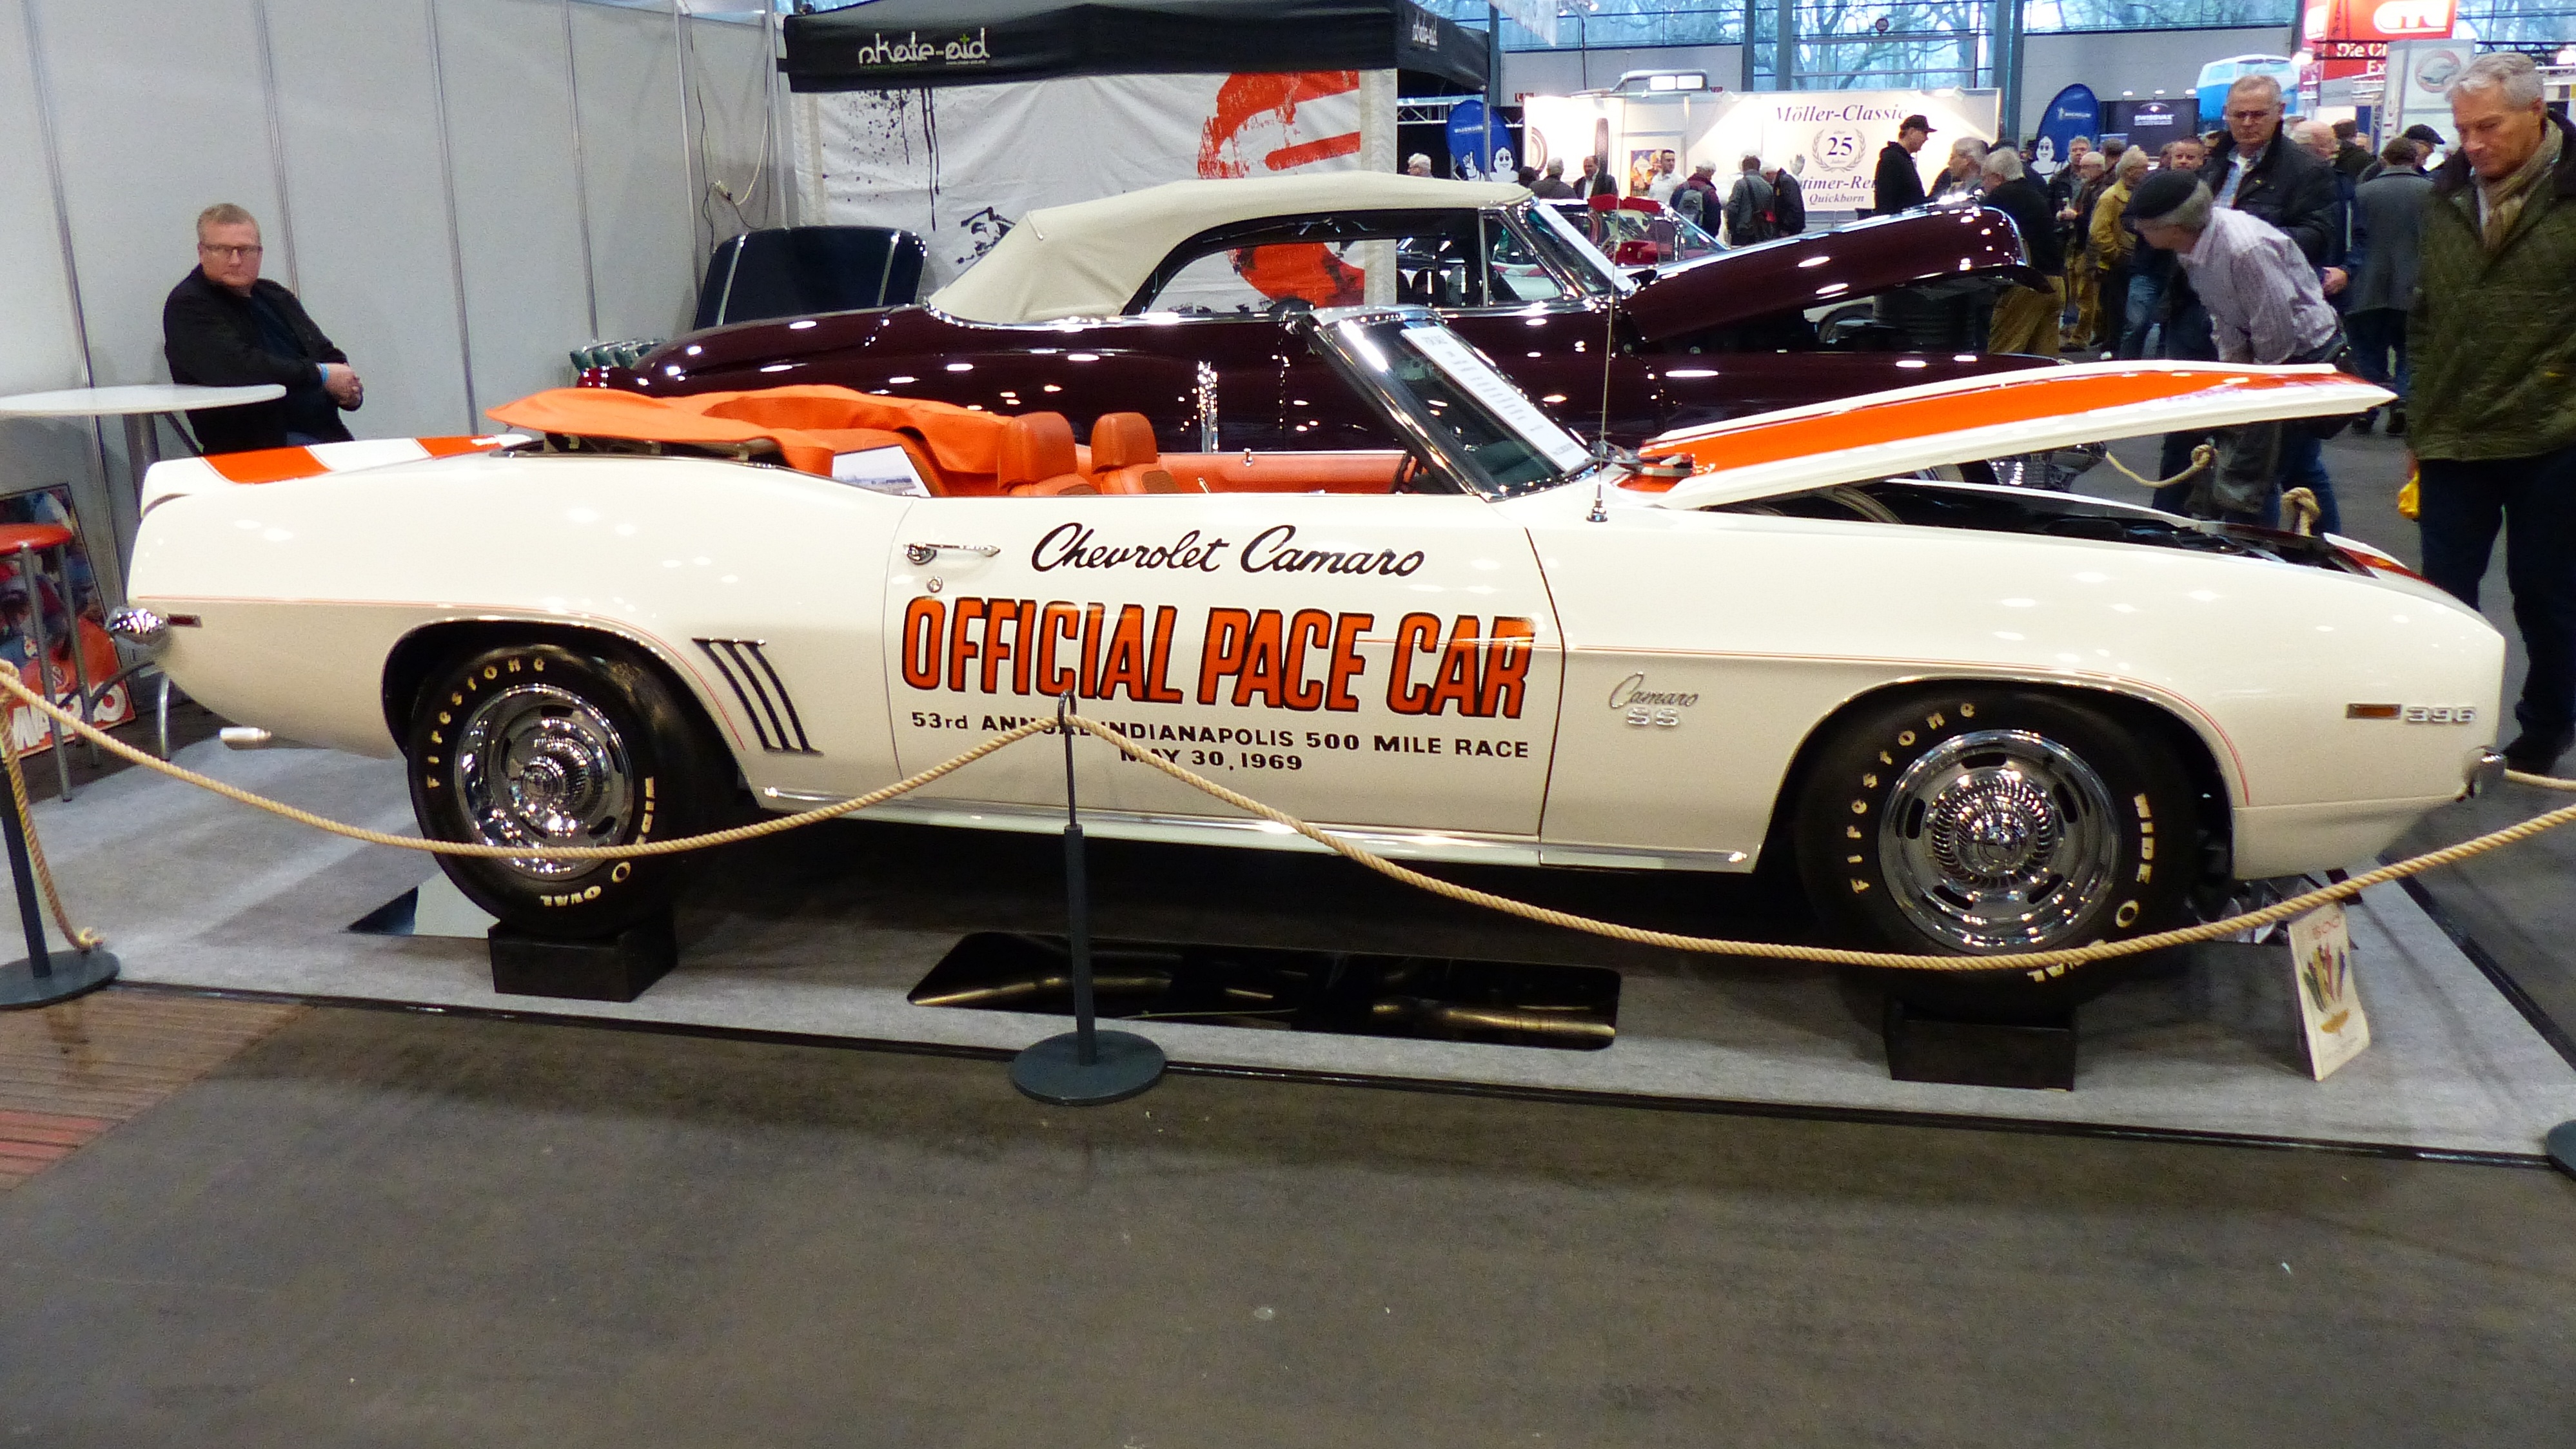
car, vehicle, auto, motor vehicle, muscle car, racing, oldtimer, classic, convertible, exhibition, fair, historically, motorsport, old cars, antique car, auto show, land vehicle, vintage car exhibition, auto racing, automobile make, automotive exterior, compact car, automotive design, luxury vehicle, stock car racing, dirt track racing, custom car